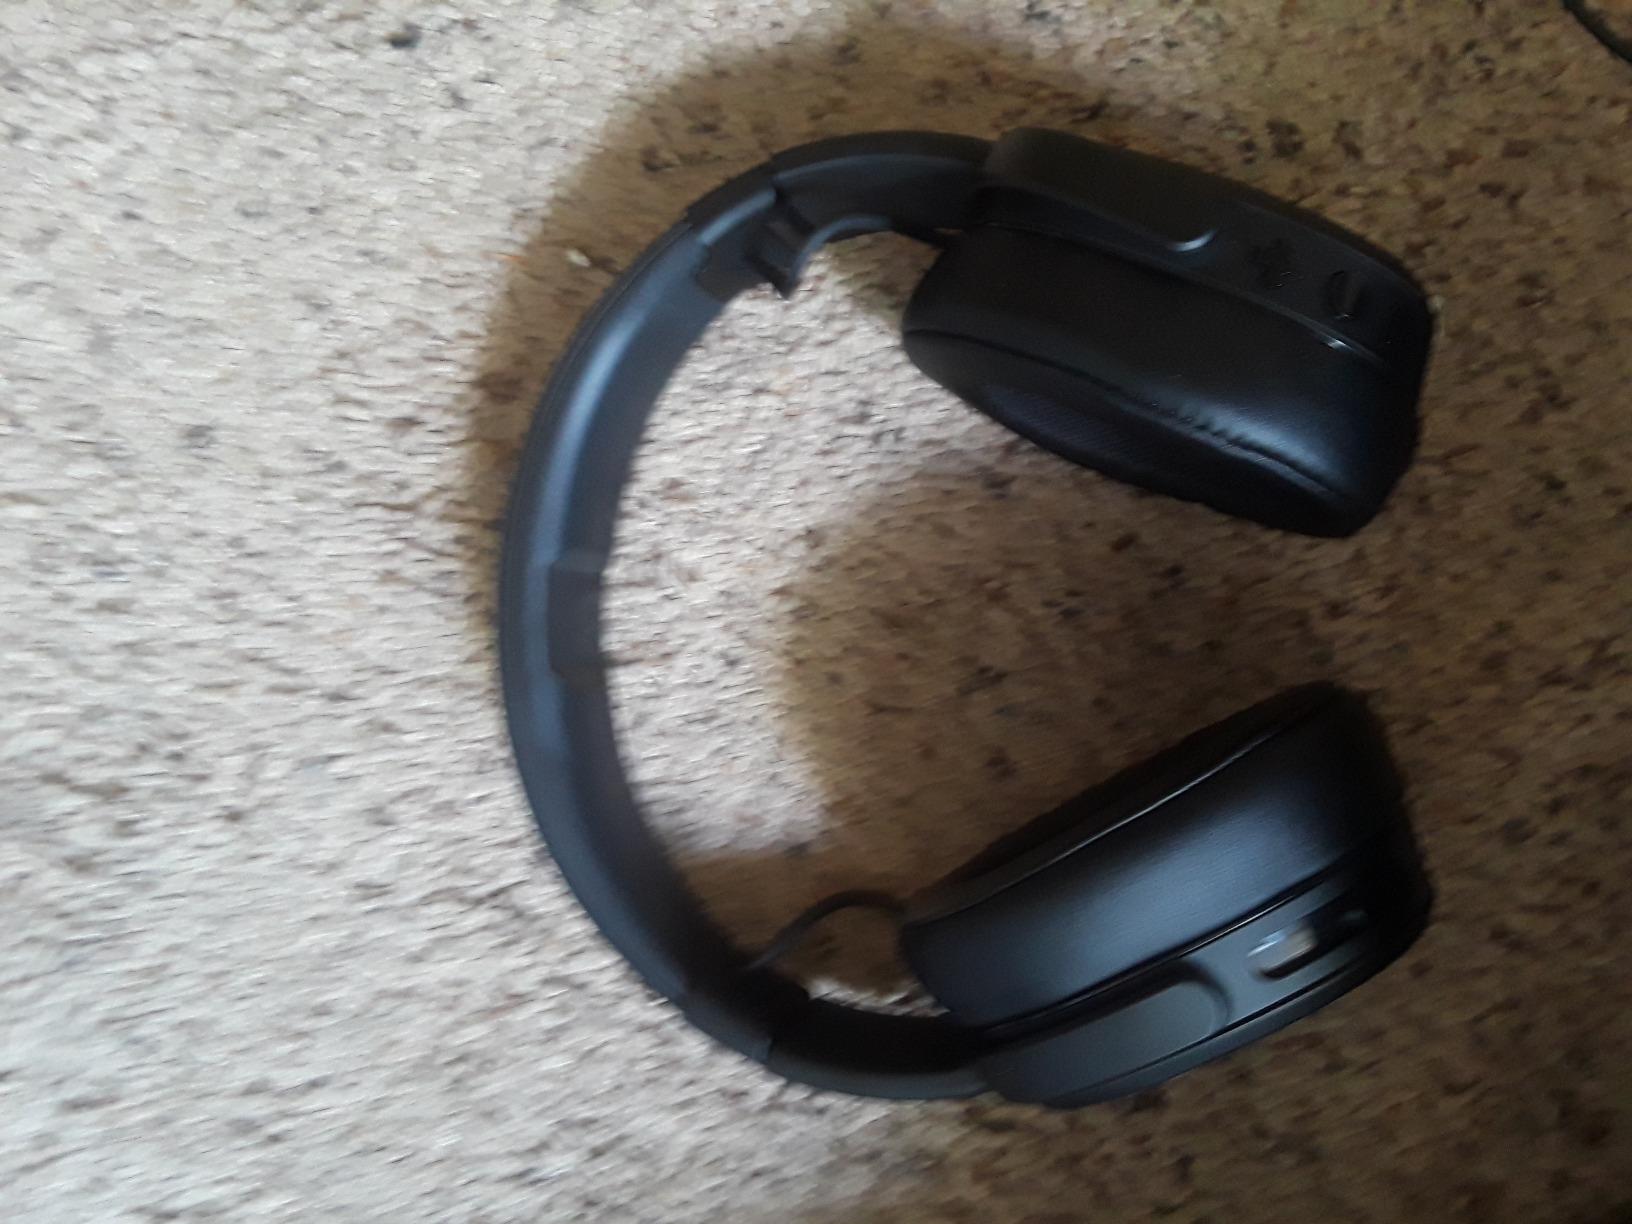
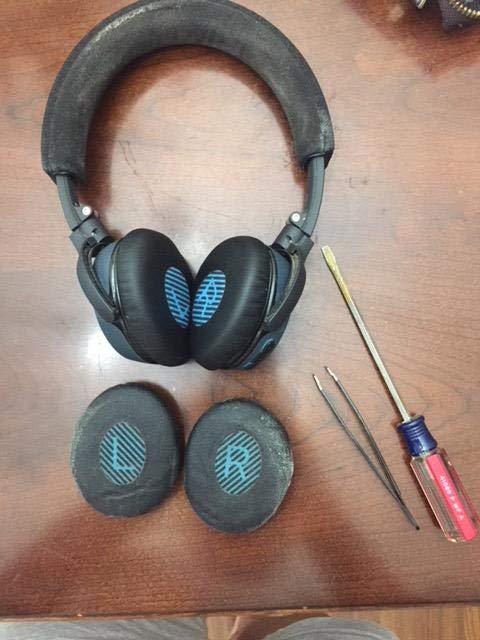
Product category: headphones
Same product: no